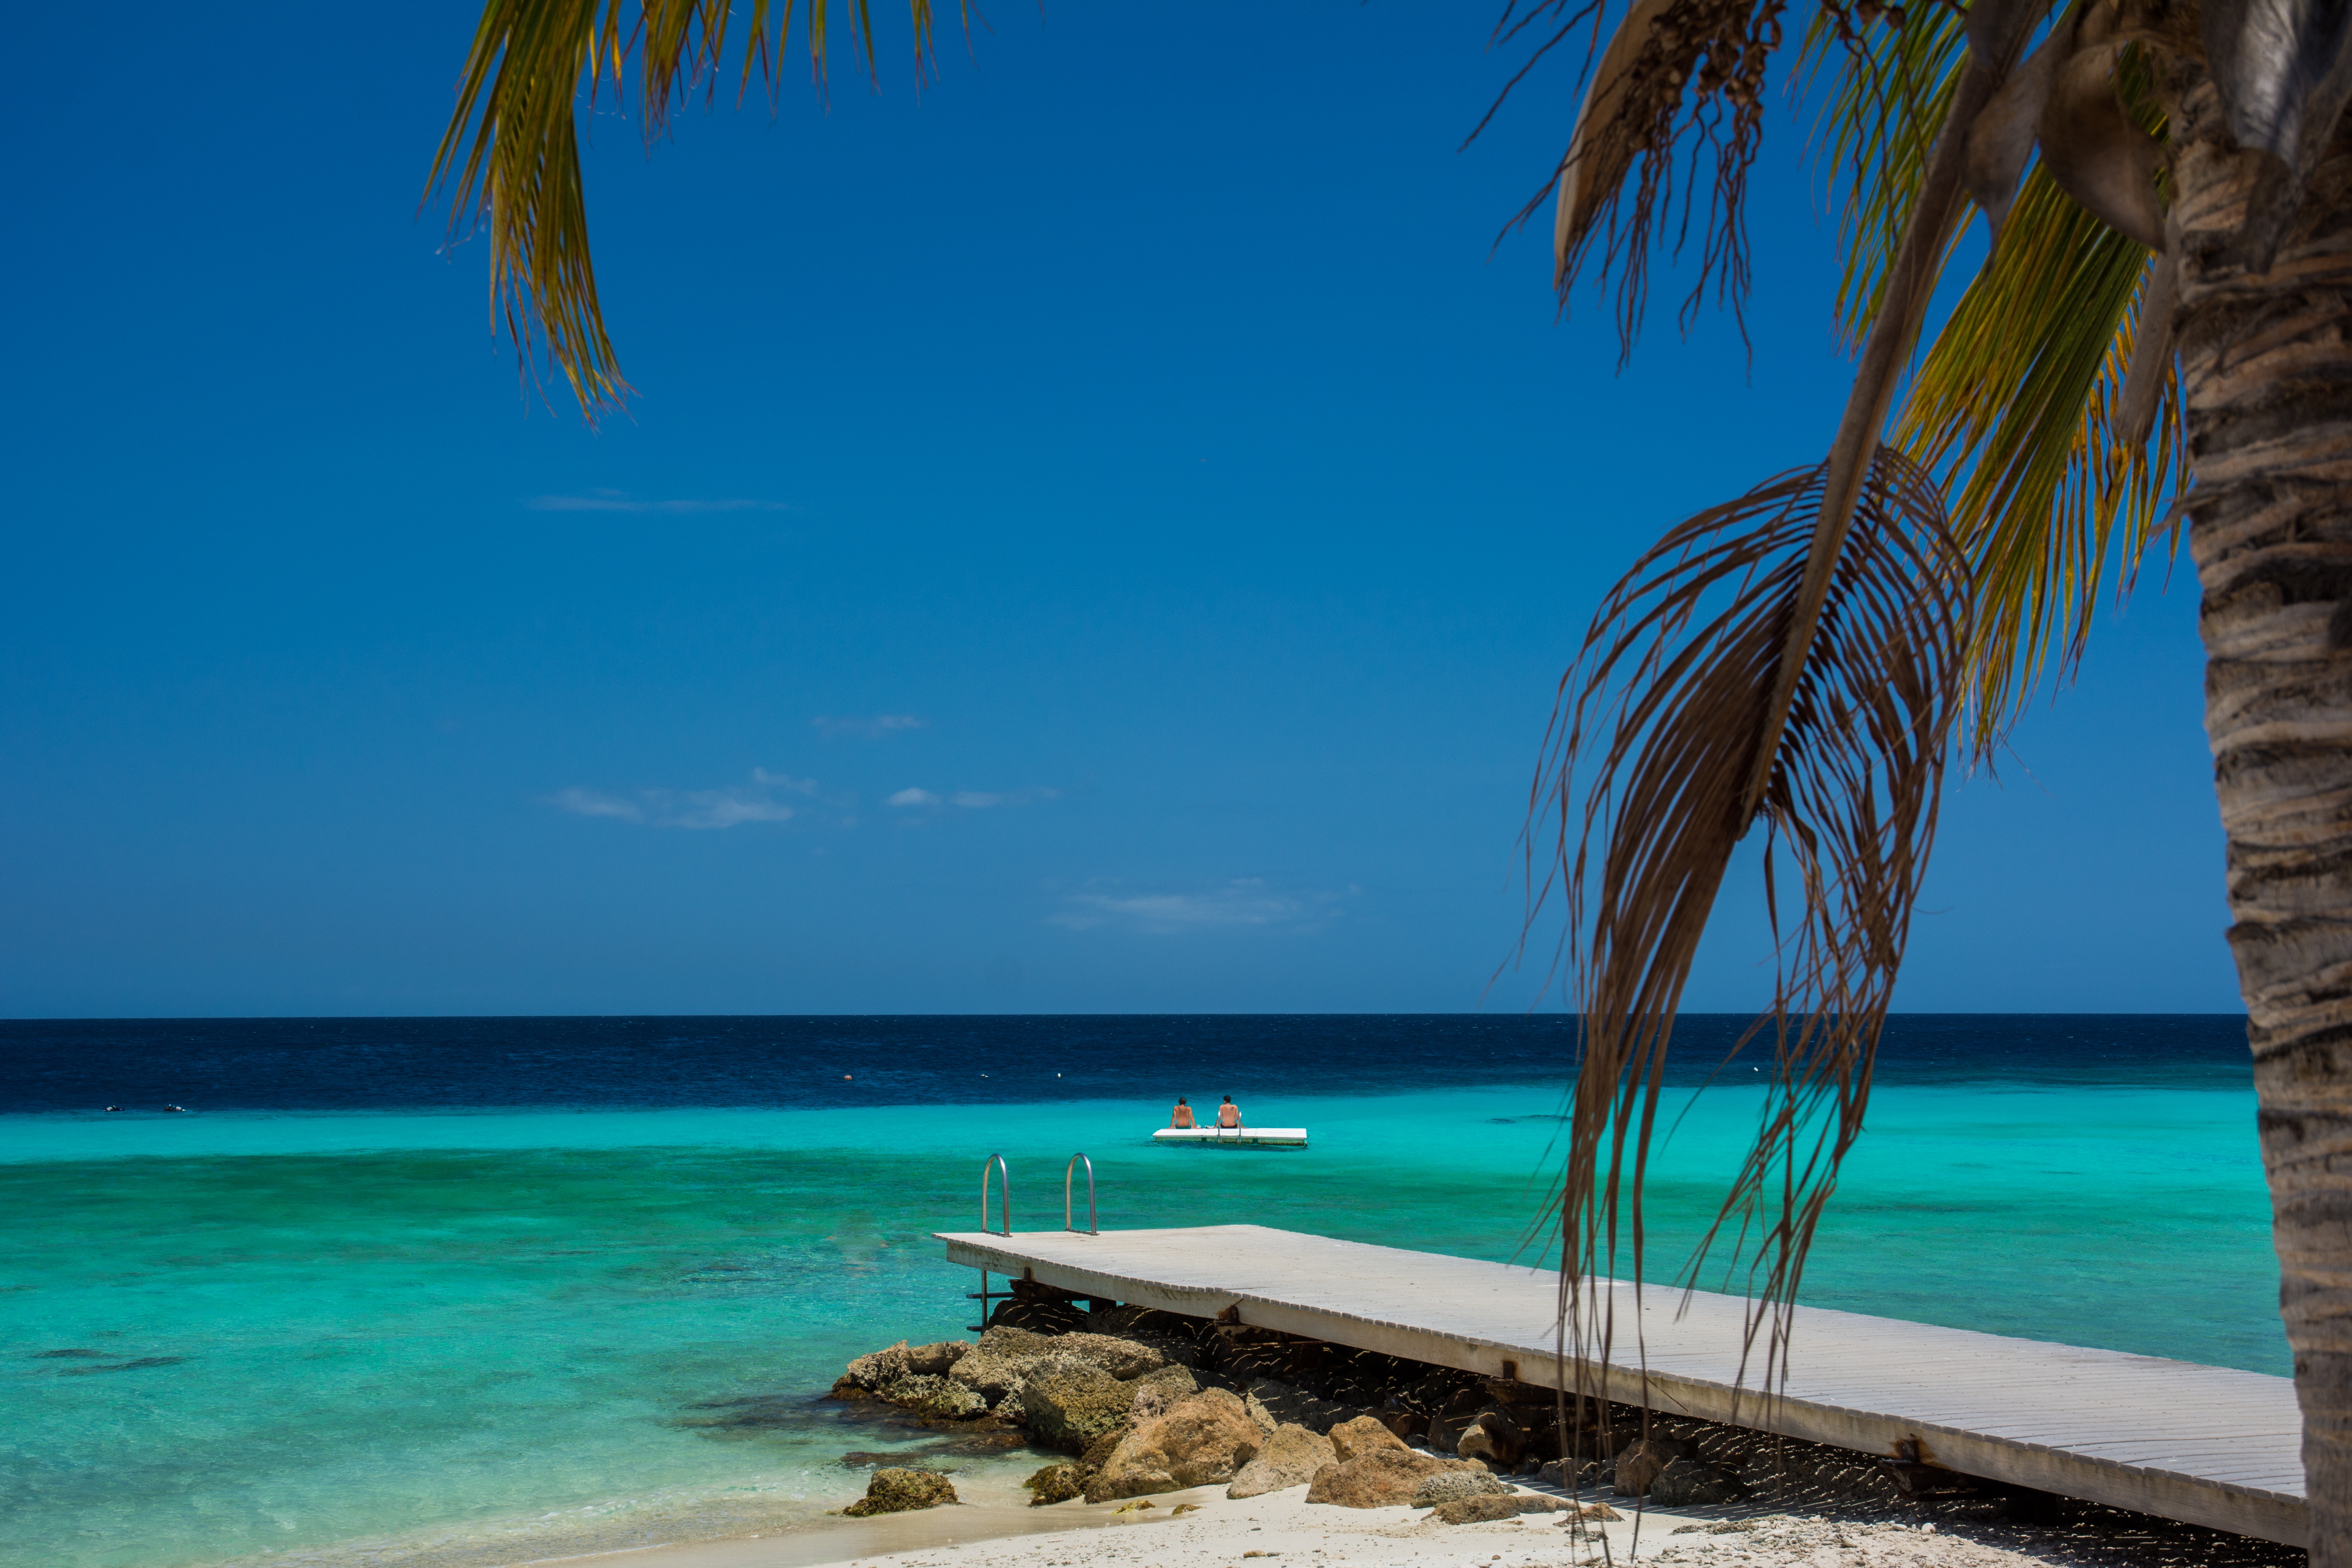
beach, sea, coast, tree, water, sand, ocean, horizon, dock, sky, wood, palm tree, sunlight, shore, vacation, paradise, swimming pool, tropical, lagoon, bay, island, blue, body of water, caribbean, tropics, cape, arecales, palm family